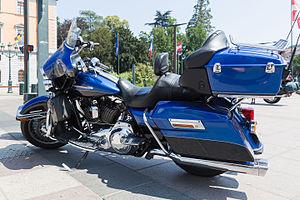
Harley-Davidson Electra Glide à Annecy, France.
Electra Glide est une moto de la marque Harley-Davidson, de la catégorie Touring.